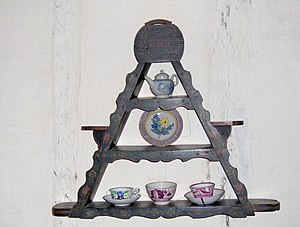
Amagerhylde
Pyramide fra Frilandsmuseet
Fotograferet på Frilandsmuseet ved København
En Amagerhylde er trekantet system af mindre hylder som er kortest foroven og bliver længere nedefter bruges typisk til nips.